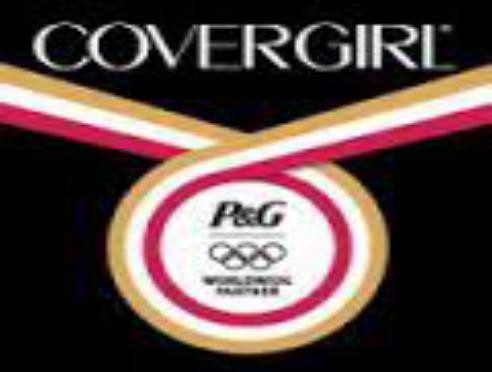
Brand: CoverGirl
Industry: Food